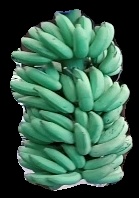
Variety: elakki-bale
Grade: grade1